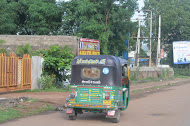
Vehicle type: Auto Rickshaws